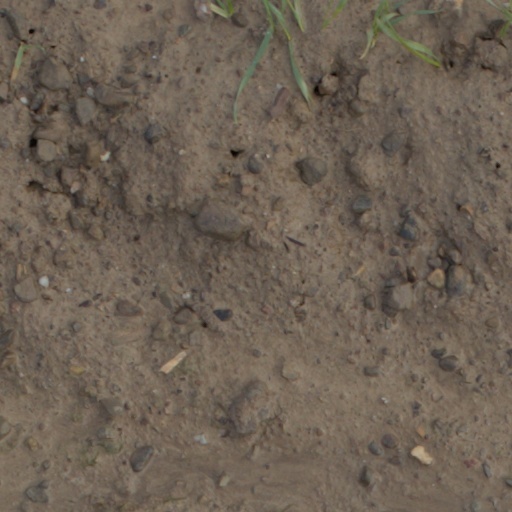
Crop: wheat